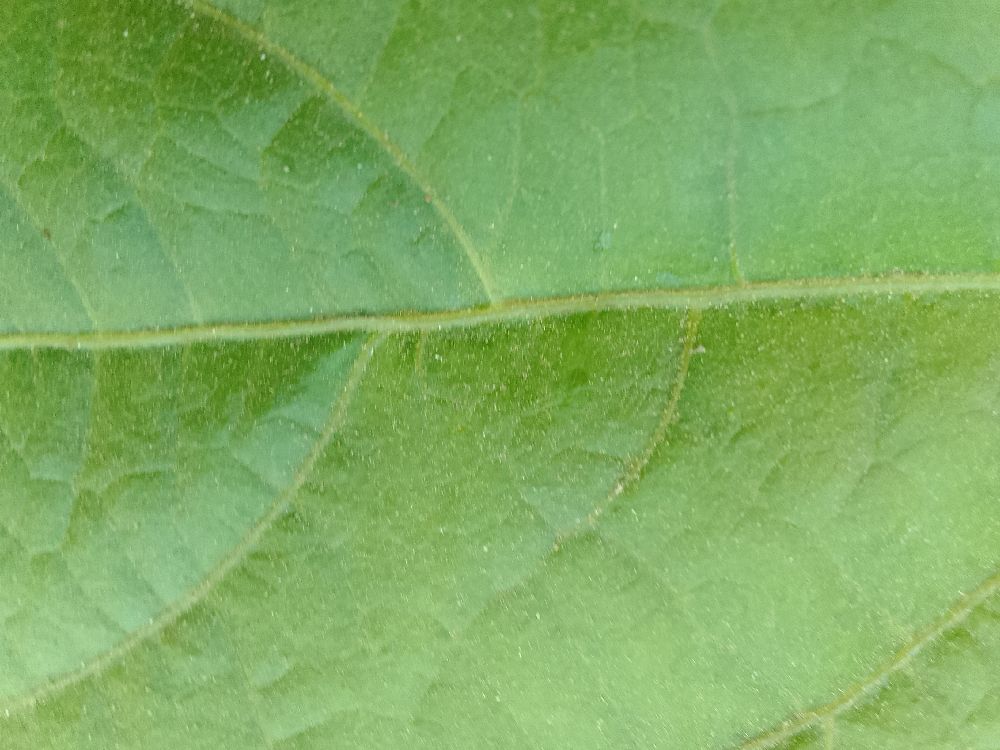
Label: healthy